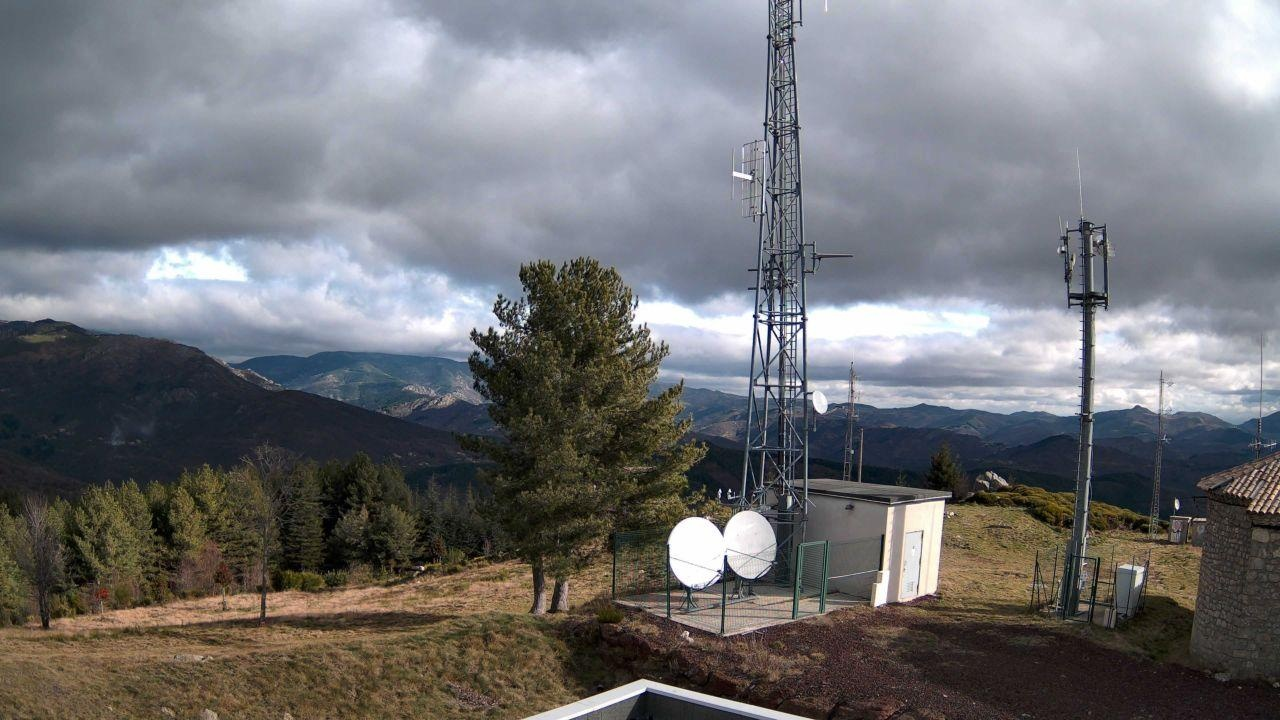
Fire: no
Smoke: yes